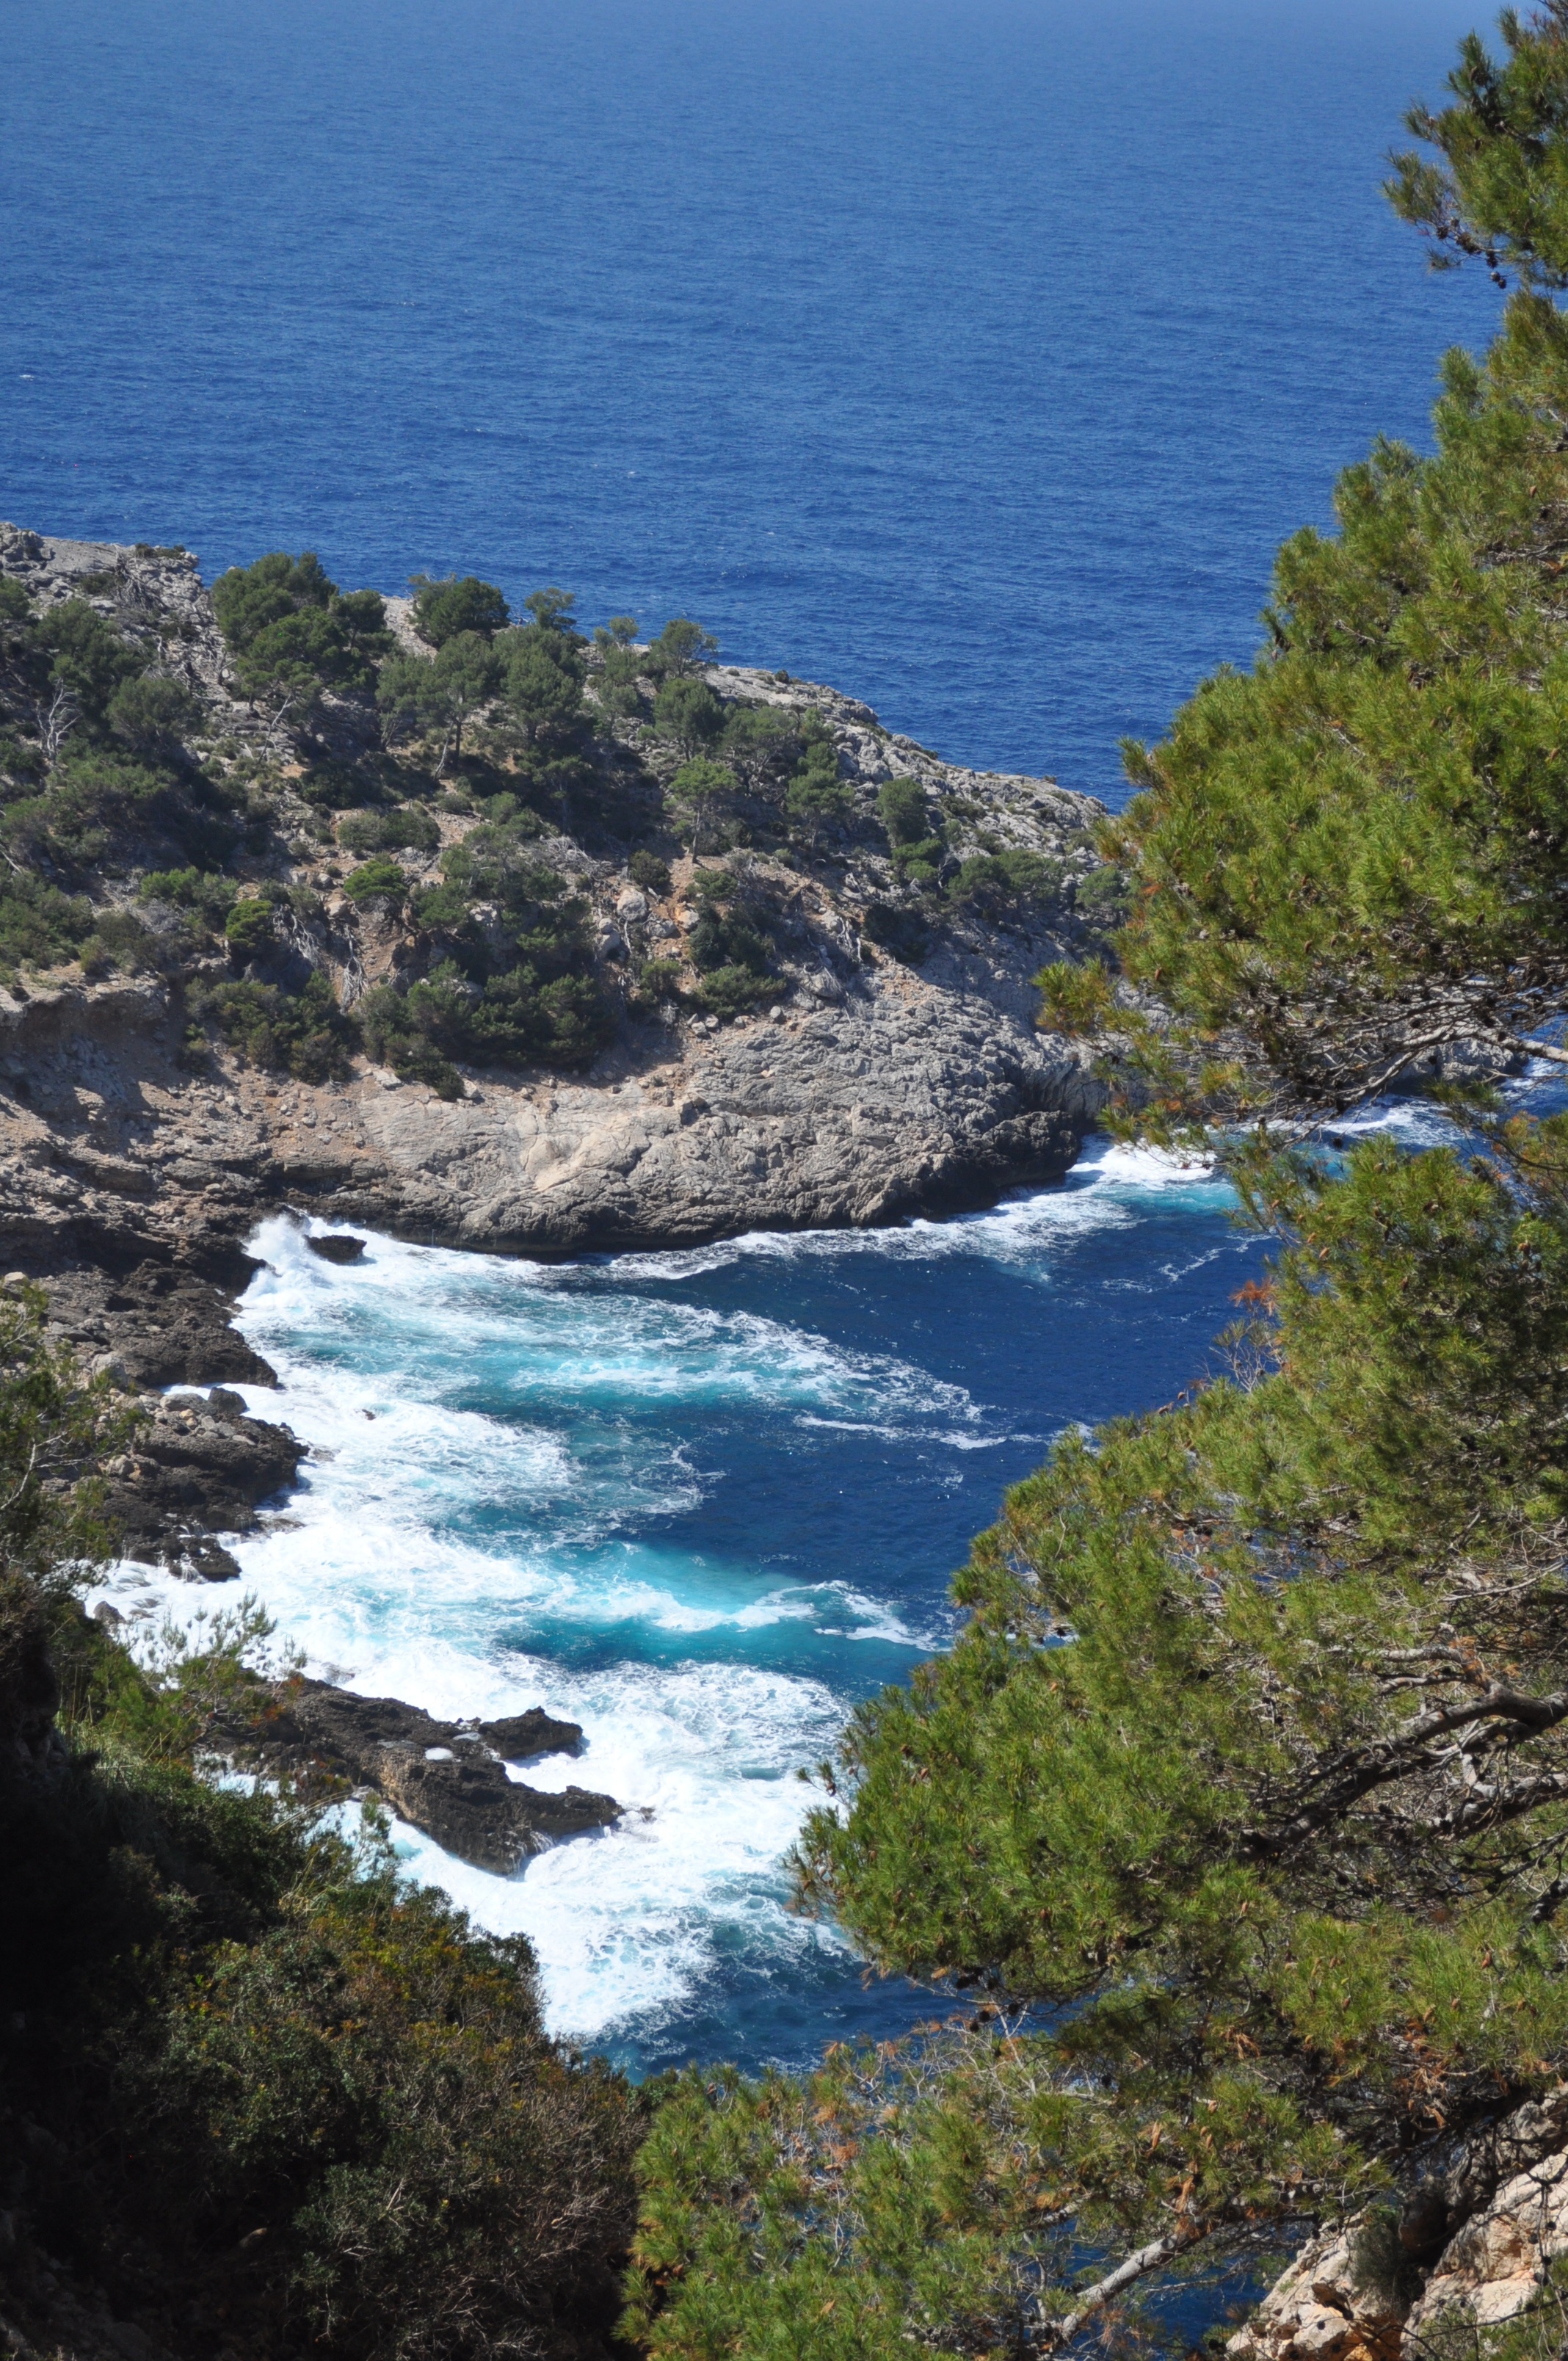
sea, coast, nature, rock, shore, wave, summer, cliff, cove, inlet, holiday, bay, blue, terrain, body of water, mallorca, loch, cape, beautiful view, by the sea